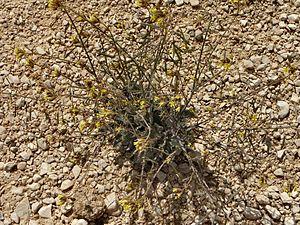
Diplotaxis harra est une espèce de plantes à fleurs de la famille des Brassicacées.